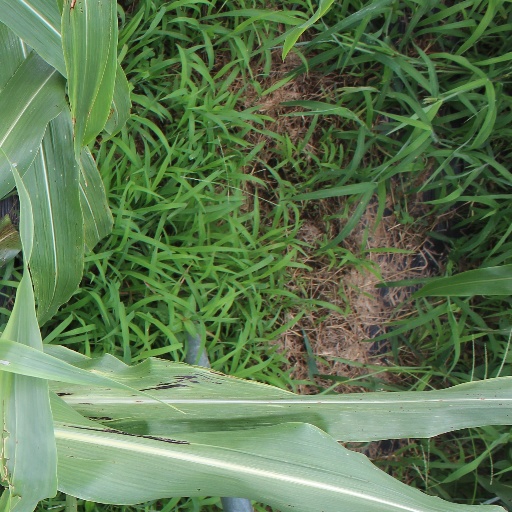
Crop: sorghum